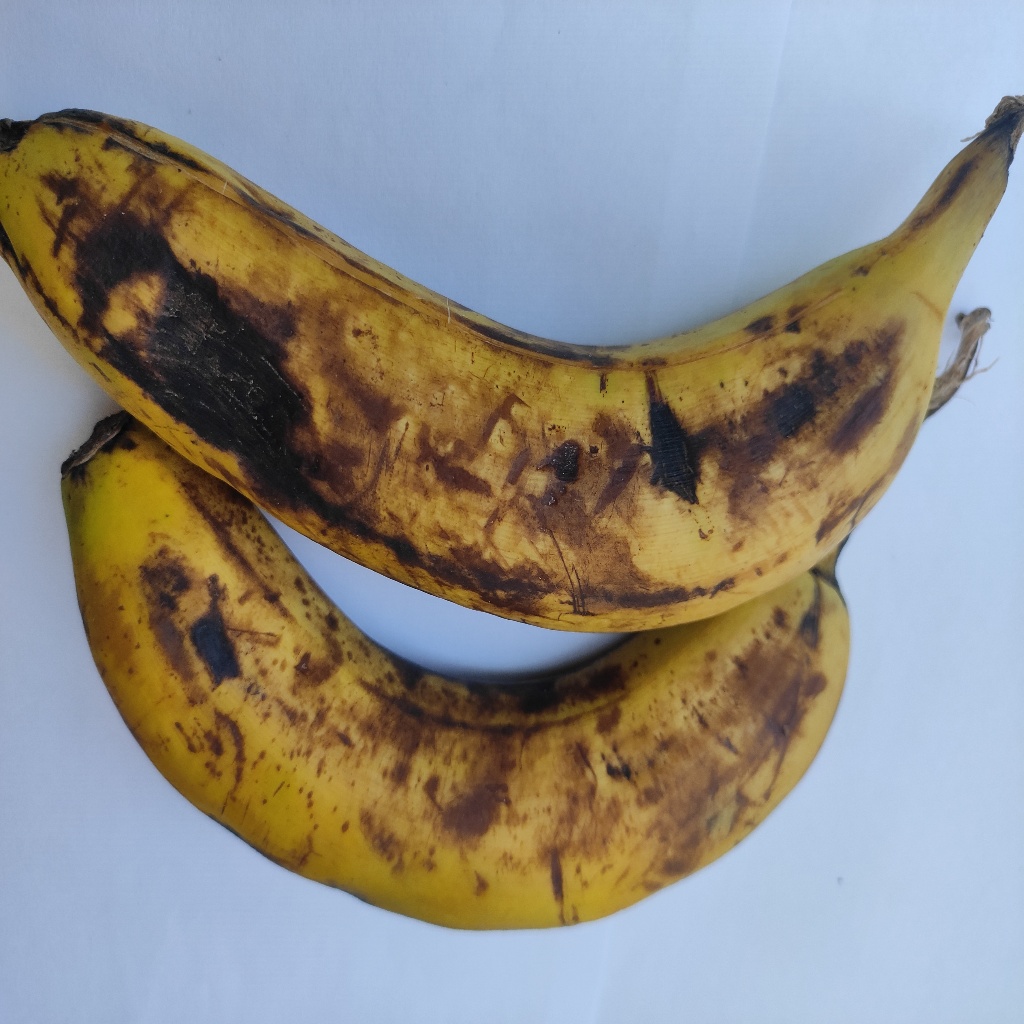
Crop: banana
Quality class: Defect